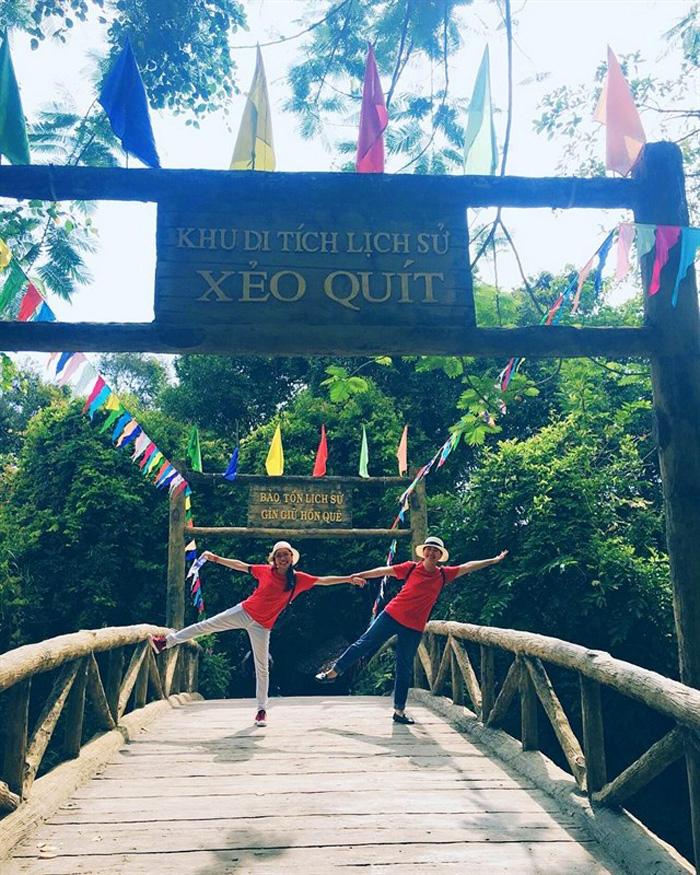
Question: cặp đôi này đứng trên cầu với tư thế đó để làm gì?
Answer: tạo dáng chụp hình đôi